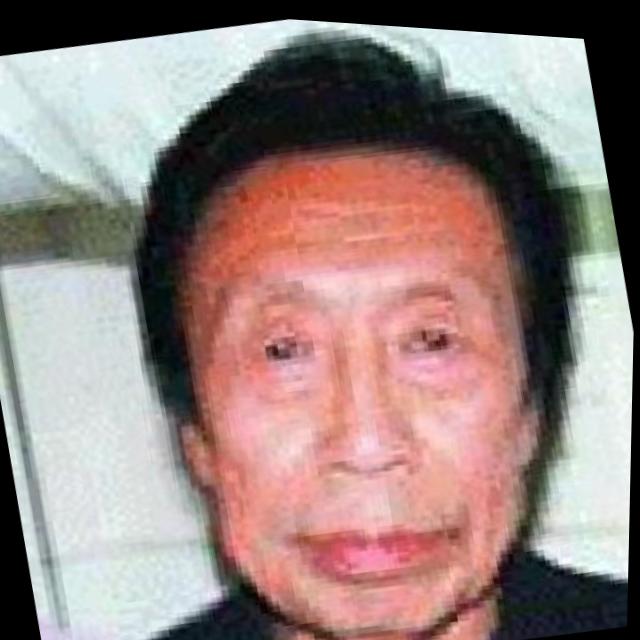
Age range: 45-64